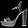
Label: Sandal